Colorado Mesa Mavericks

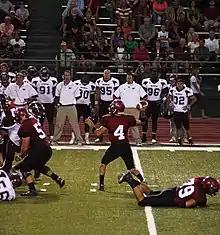
Colorado Mesa football team in 2008

Beach volleyball is a fully sanctioned NCAA sport which had its first national championship in the spring of 2016. The Colorado Mesa team competes as an independent.